Wedding dress of Jacqueline Bouvier

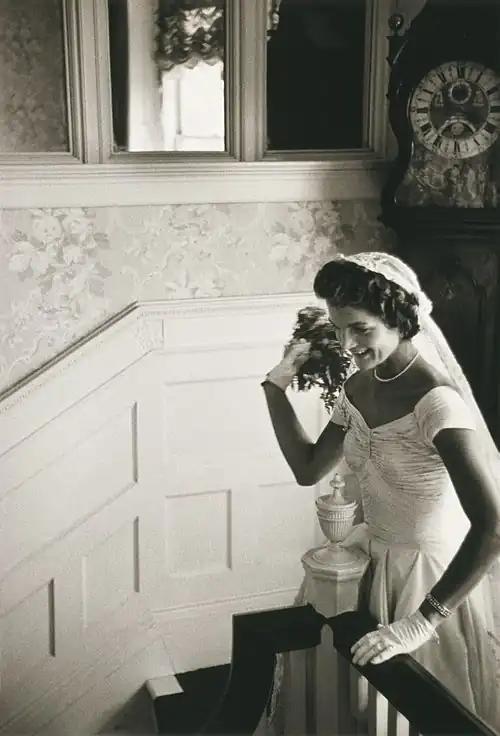
Jacqueline throwing the bouquet

Janet Lee Bouvier, Jacqueline's mother, hired Lowe to design and make the entire bridal party's outfits. Lowe had made Bouvier's dress for her wedding to Hugh Auchincloss.